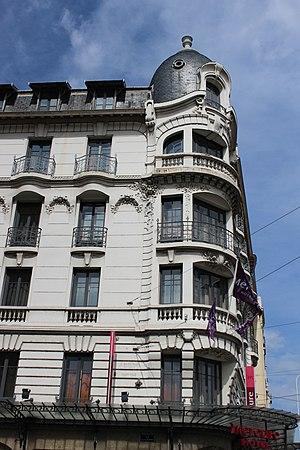
Hôtel Mercure aux Brotteaux, à Lyon.